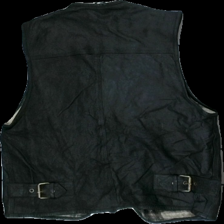
View: back
Type: Vest
Category: Unisex
Brand: Not in the list
Brand text on label: Not applicable
Colors: Black
Material: 100% Leather
Pattern: Other
Cut: Loose
Size: S
Season: All
Trend: Leather
Stains: Minor
Price range: <50
Recommended usage: Reuse